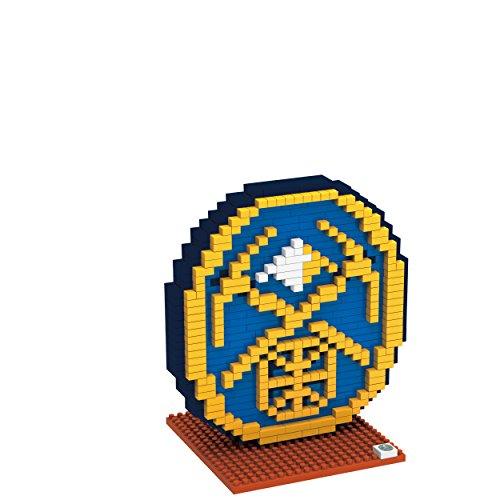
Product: Denver Nuggets 3D Brxlz - Logo
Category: Toys & Games | Puzzles | Brain Teasers
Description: Great Condition.
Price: $19.99
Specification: Shipping Weight: 6.7 ounces (View shipping rates and policies)|ASIN: B071D9DDM7|Item model number: -OIH|    #4420    in Brain Teaser Puzzles    |    #1695    in 3-D Puzzles